Campeche (city)

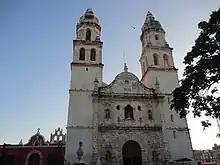
San Francisco de Campeche Cathedral.

The walls around part of the city are a reminder of the viceroyalty of the 17th and 18th centuries.